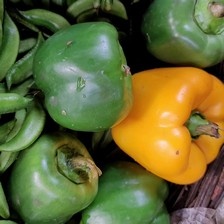
Label: capsicum